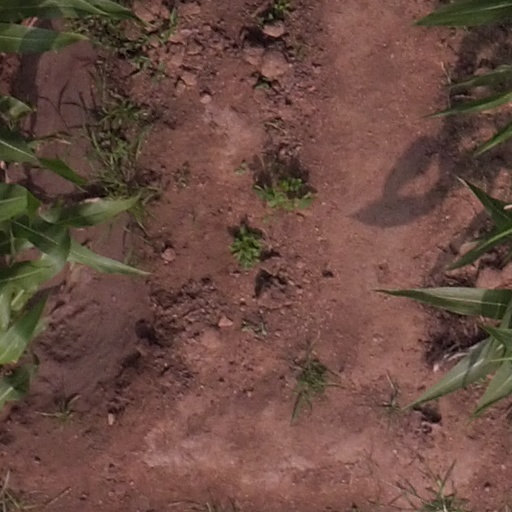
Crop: maize; corn